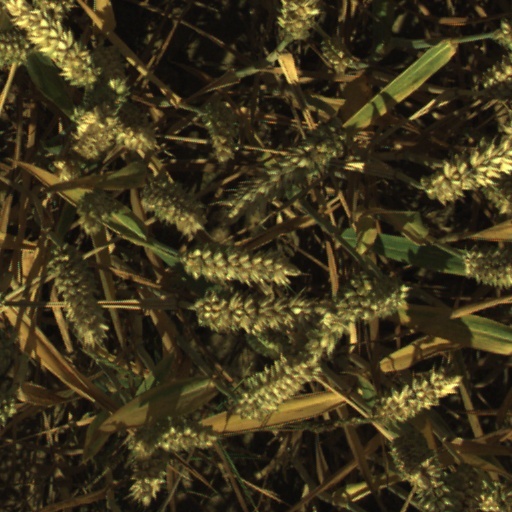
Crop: wheat